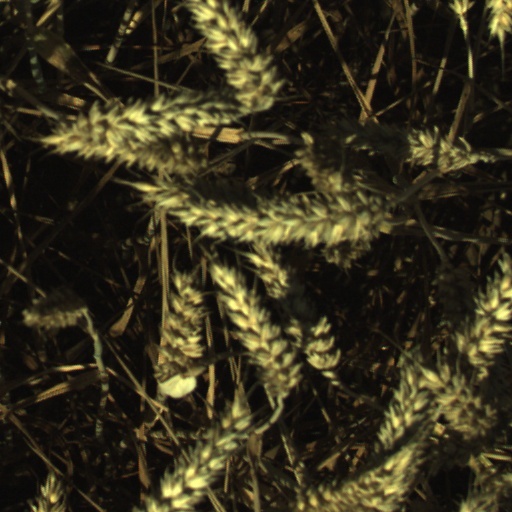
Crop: wheat